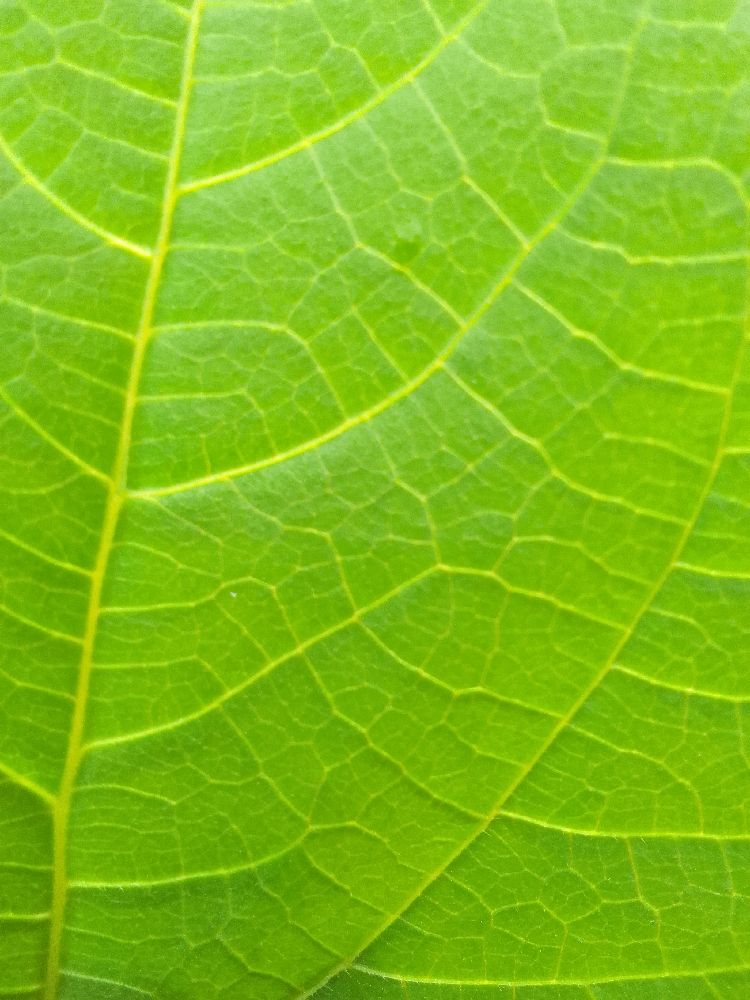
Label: healthy